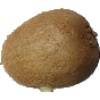
Label: Kiwi 1